Languages of the Roman Empire

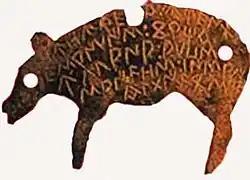
Celtiberian inscription on a hospitality token from the Republican period

Several references to Gaulish in late antiquity may indicate that it continued to be spoken. Irenaeus, bishop of Lugdunum (present-day Lyon) from 177 AD, complains that he has to communicate with his parishioners in their "barbarous tongue", probably Gaulish. The jurist Ulpian (170–228) mentions the need to recognize Gaulish verbal contracts. Lampridius says that a druidess made a prophecy in Gaulish to Alexander Severus (208–235). Jerome (331–420), who had first-hand knowledge, observes that the Gallic Treveri speak a language "more or less the same" as that of the Galatians. The collection of pharmacological recipes by Marcellus of Bordeaux (late 4th or early 5th century) contains several Gaulish words, mainly plant names, and seems to indicate that the language remained in use for at least some purposes such as traditional medicine and magic. Sulpicius Severus (363–425), also from Gallia Aquitania, takes note of Gaulish-Latin bilingualism, with Gaulish as the first language. Other mentions of people who speak "in the Gallic manner" "(gallice)" or similar may refer to speaking Latin with a regional Gaulish accent.